Aft pressure bulkhead

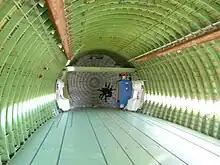
The aft end of the interior of NASA's Boeing 747 Shuttle Carrier Aircraft. The aft pressure bulkhead is the white circular component; its web-like structure led a NASA technician to attach a large model spider to it for comedic effect.

The aft pressure bulkhead or rear pressure bulkhead is the rear component of the pressure seal in all aircraft that cruise in a tropopause zone in the Earth's atmosphere. It helps maintain pressure when stratocruising and protects the aircraft from bursting due to the higher internal pressure.